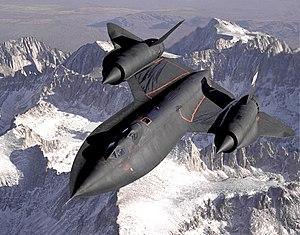
SR-71B Blackbird, photographié en décembre 1994 depuis un avion de ravitallement en vol. Le SR-71B était une version d'entrainement du SR-71. A noter, le second cockpit pour l'instructeur. Português: Pássaro negro SR-71B, protografado em Dezembro de 1994. SR-71B era a versão de teste do SR-71. Note a segunda cabine para o instrutor.
La Lockheed Corporation était un constructeur américain de l'aéronautique et de l'aérospatiale fondé en 1912, en Californie. Elle fusionna avec Martin Marietta en 1995 et devint Lockheed Martin.
Cet article contient une liste des avions militaires des années 1970 à la fin du XXᵉ siècle. La liste est classée selon l'ordre alphabétique des pays.
Un record de vitesse aérien concerne la vitesse anémométrique la plus rapide atteinte par un avion, catégorisé parmi une classe particulière. Les règles pour la validation de ces records sont définies par la Fédération aéronautique internationale, qui ratifie également toutes les réclamations.
Le Lockheed SR-71 Blackbird était une version de l'avion espion Lockheed A-12 Oxcart construite à au moins 32 exemplaires pour l'Armée de l'air américaine, qui l'utilisa principalement de 1968 à 1990.